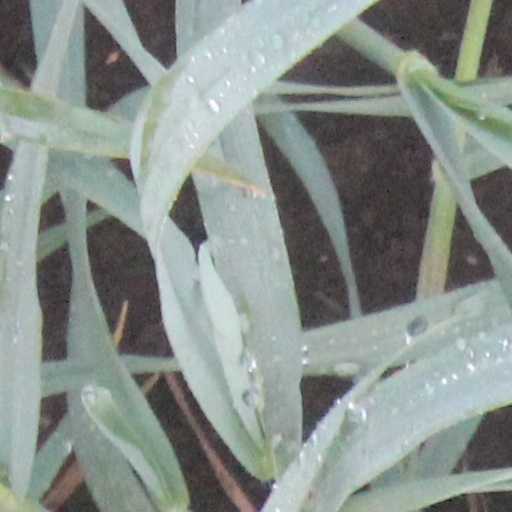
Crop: wheat